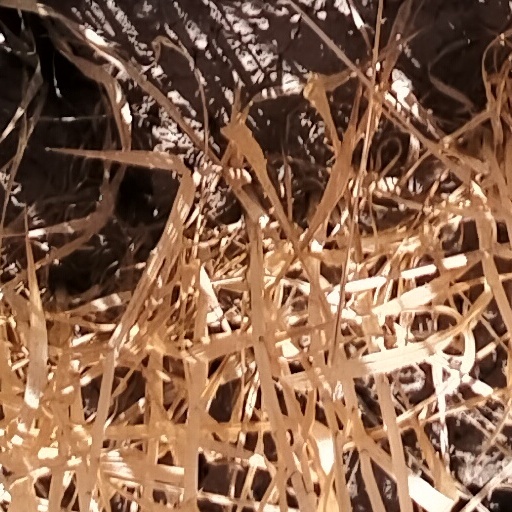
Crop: wheat